Farleigh Hungerford Castle

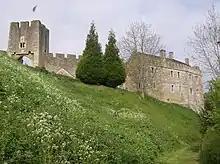
The castle from the south-east, showing the eastern gatehouse (l) and the priest's house (r)

Sir Walter Hungerford inherited Farleigh Hungerford castle upon the death of his mother, Joan, in 1412. Walter's first political patron was John of Gaunt's son, Henry IV, and later he became a close companion of Henry's own son, Henry V; Henry V made Walter, like his father before him, the Speaker of the Commons in 1414. Walter prospered: he became known as an expert jouster, in 1415 fought at the battle of Agincourt during the Hundred Years War, was made Steward of the Royal Household and was a major figure in government during the 1420s, serving as the Treasurer of England and as one of the legal guardians of the young Henry VI. Despite having to pay a ransom of £3,000 to the French after his son was captured in 1429, Walter, by now created Baron Hungerford, amassed considerable wealth from his various sources of income, which included the right to one hundred marks (£66) per year from the town of Marlborough, the wool taxes from Wells, and the ransoms gained from the taking of French prisoners. As a result, he was able to buy more land, acquiring around 110 new manors and estates over the course of his life.